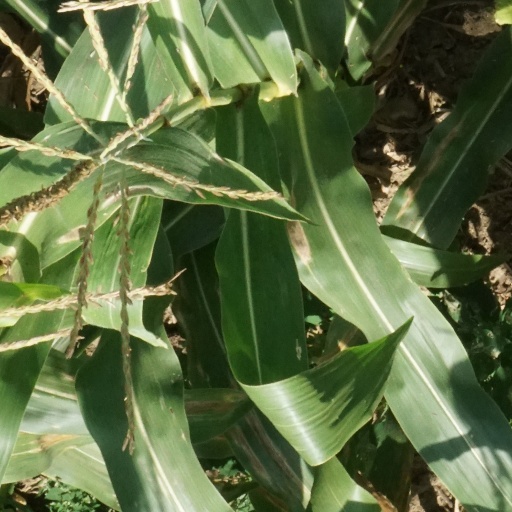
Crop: maize; corn